Victoria Azarenka

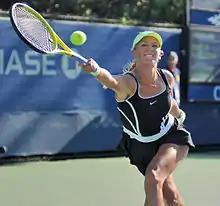
Azarenka at the 2010 US Open

Azarenka was seeded 14th at Wimbledon. She lost to eventual semifinalist Petra Kvitová in the third round. The defeat dropped Azarenka to world No. 18, as she was defending quarterfinal points from 2009.